Vyšší Brod (Hohenfurth) cycle

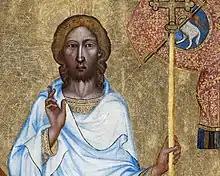
Resurrection (detail of Christ and his banner)

This picture combines two events – the Resurrection of Jesus and the Three Marys by the tomb – which follow on from each other and whose joint presentation was rare in earlier painting. The main scene was originally the Visitation – a depiction of three Marys by the empty tomb, where an angel appeared and told them of Christ’s resurrection (the Gospels of St Mark and St Matthew). The resurrection of Christ is the most important Christian holiday, despite the fact that the Gospels don’t mention the scene itself. It was only from the 12th and 13th centuries onwards that Christ was portrayed emerging from the sarcophagus and, later, standing on the sealed sarcophagus along with surprised soldiers who are guarding it. The miraculous Resurrection, invisible to witnesses, is the dominant scene. This is reinforced by the figure of Christ being on a larger scale. The Resurrection is conceived as the triumph over death and its symbol is the banner of Christ, whose pole recalls the wood of the cross while the banner bearing the image of a lamb recalls Christ’s sacrifice. Despite using the customary gilded background, the composition of the picture features spatial depth.